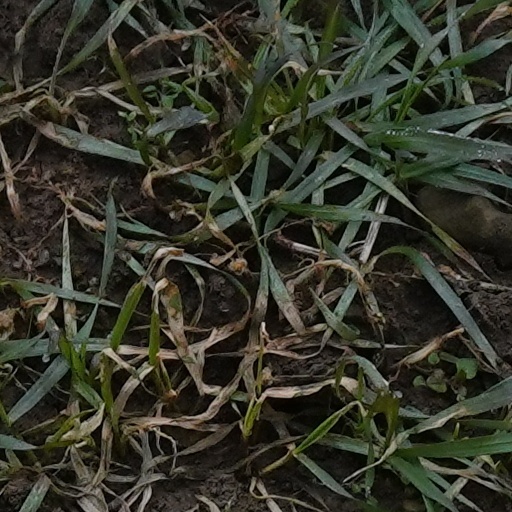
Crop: wheat